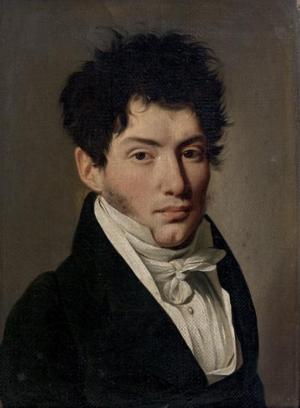
Charles-Louis Havas, né le 5 juillet 1783 à Rouen et mort le 21 mai 1858 à Bougival, est le fondateur de l'Agence Havas en 1835, à l'âge de 52 ans.